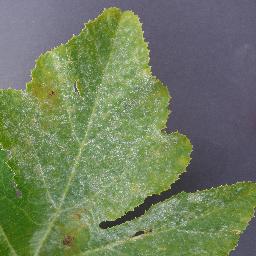
Label: Squash___Powdery_mildew